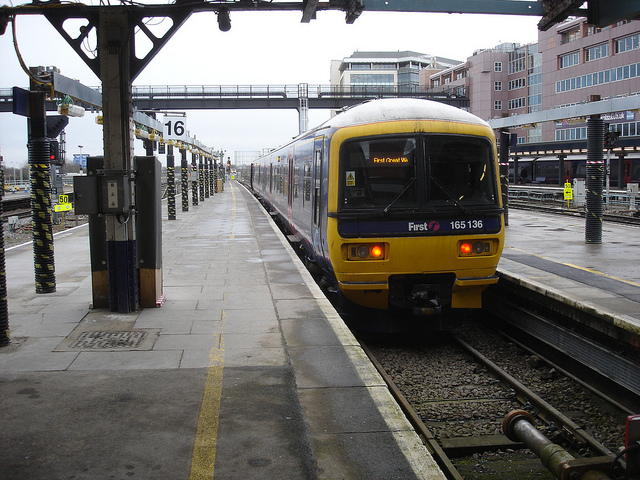
A train on the tracks at a train stop.

A yellow train entering into the loading dock of a train station.

A passenger train that is pulling into a station.

a yellow train parked next to a railway platform.

an image of a train that is in a track